Rumble Fish (novel)

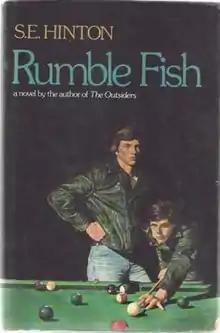
First hardcover edition, 1975

Rumble Fish is a 1975 novel for young adults by S. E. Hinton, author of "The Outsiders". It was adapted to film and directed by Francis Ford Coppola in 1983.